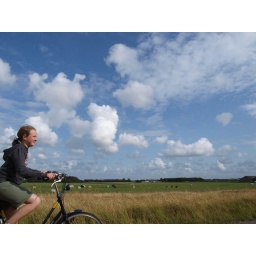
a girl on a bike in a typical Dutch landscape